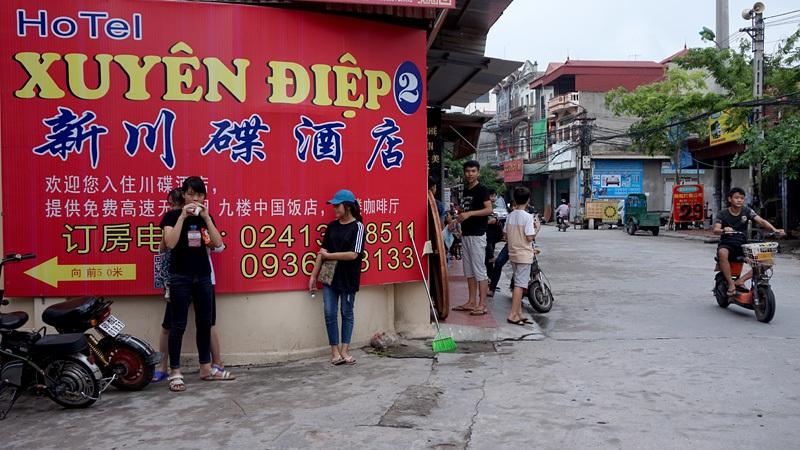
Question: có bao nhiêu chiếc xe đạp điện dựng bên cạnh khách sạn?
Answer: có hai chiếc xe đạp điện dựng bên cạnh khách sạn